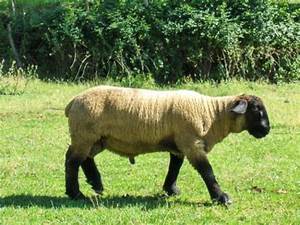
Label: sheep